Sunny Isles Beach, Florida

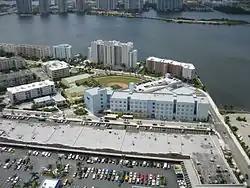
Norman S. Edelcup/Sunny Isles Beach K–8 in Sunny Isles Beach

Residents who want a standard comprehensive middle school instead of a K–8 may choose to enroll at a separate middle school, Highland Oaks Middle School in an unincorporated area.